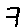
Label: 7